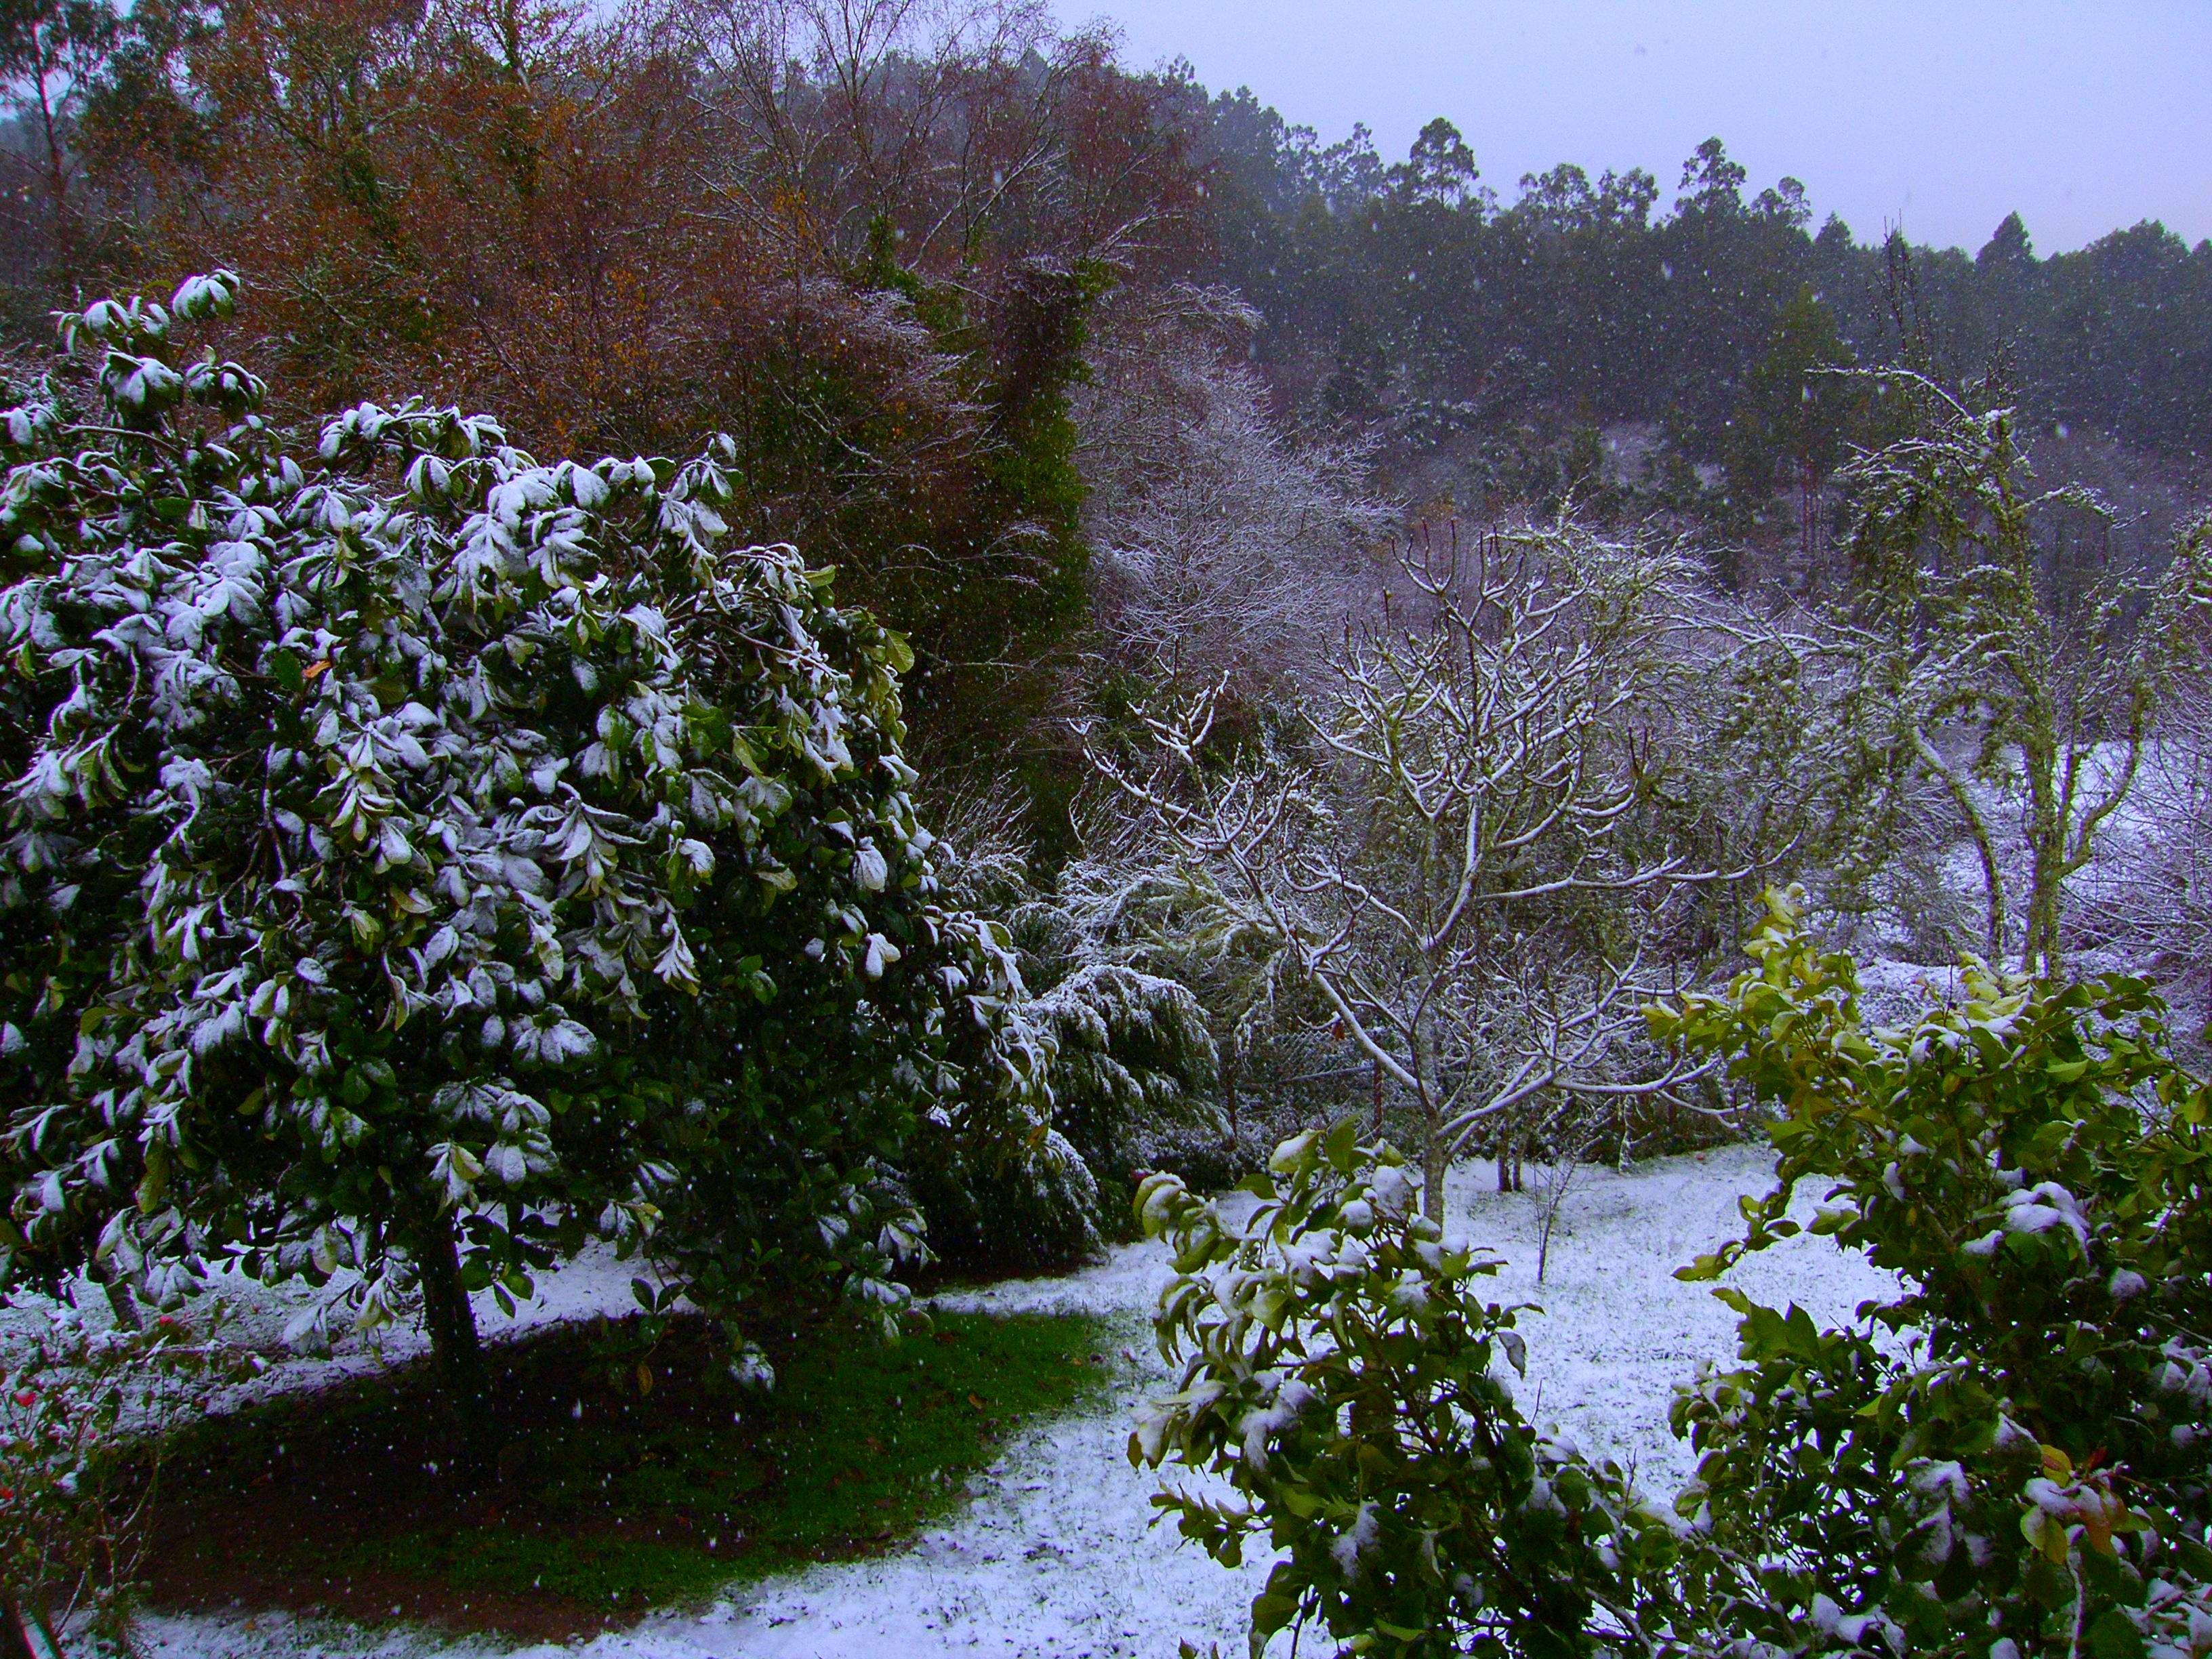
landscape, tree, nature, forest, blossom, snow, plant, meadow, leaf, flower, frost, weather, botany, garden, flora, season, wildflower, la, shrub, woodland, ecosystem, ggl1, coru agaliciaspainscenery, woody plant